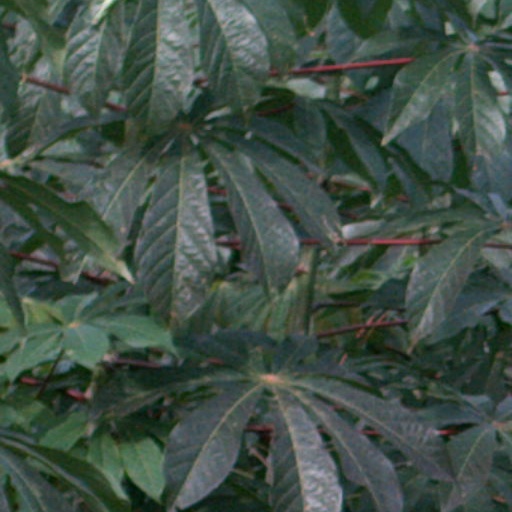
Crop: cassava